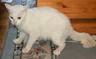
Label: cat